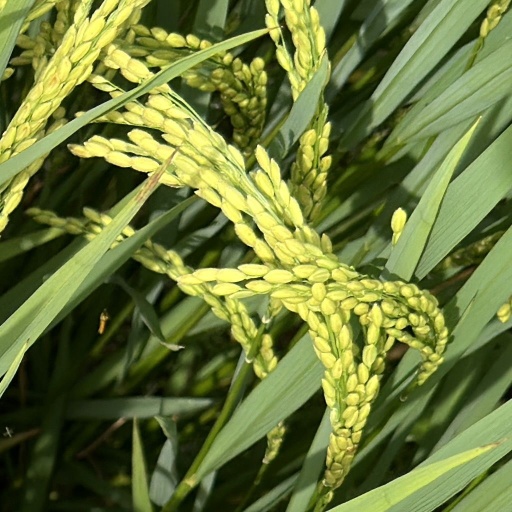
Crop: rice